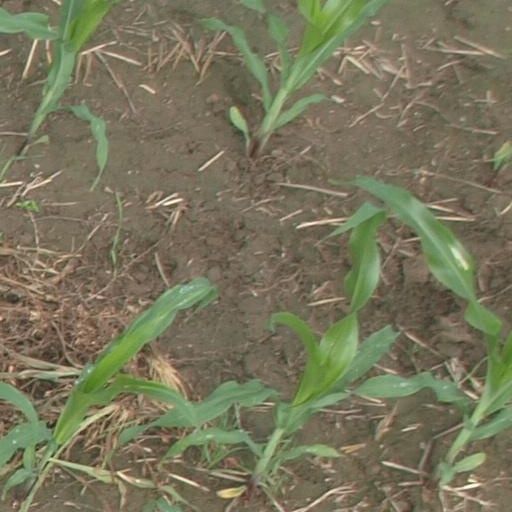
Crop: maize; corn